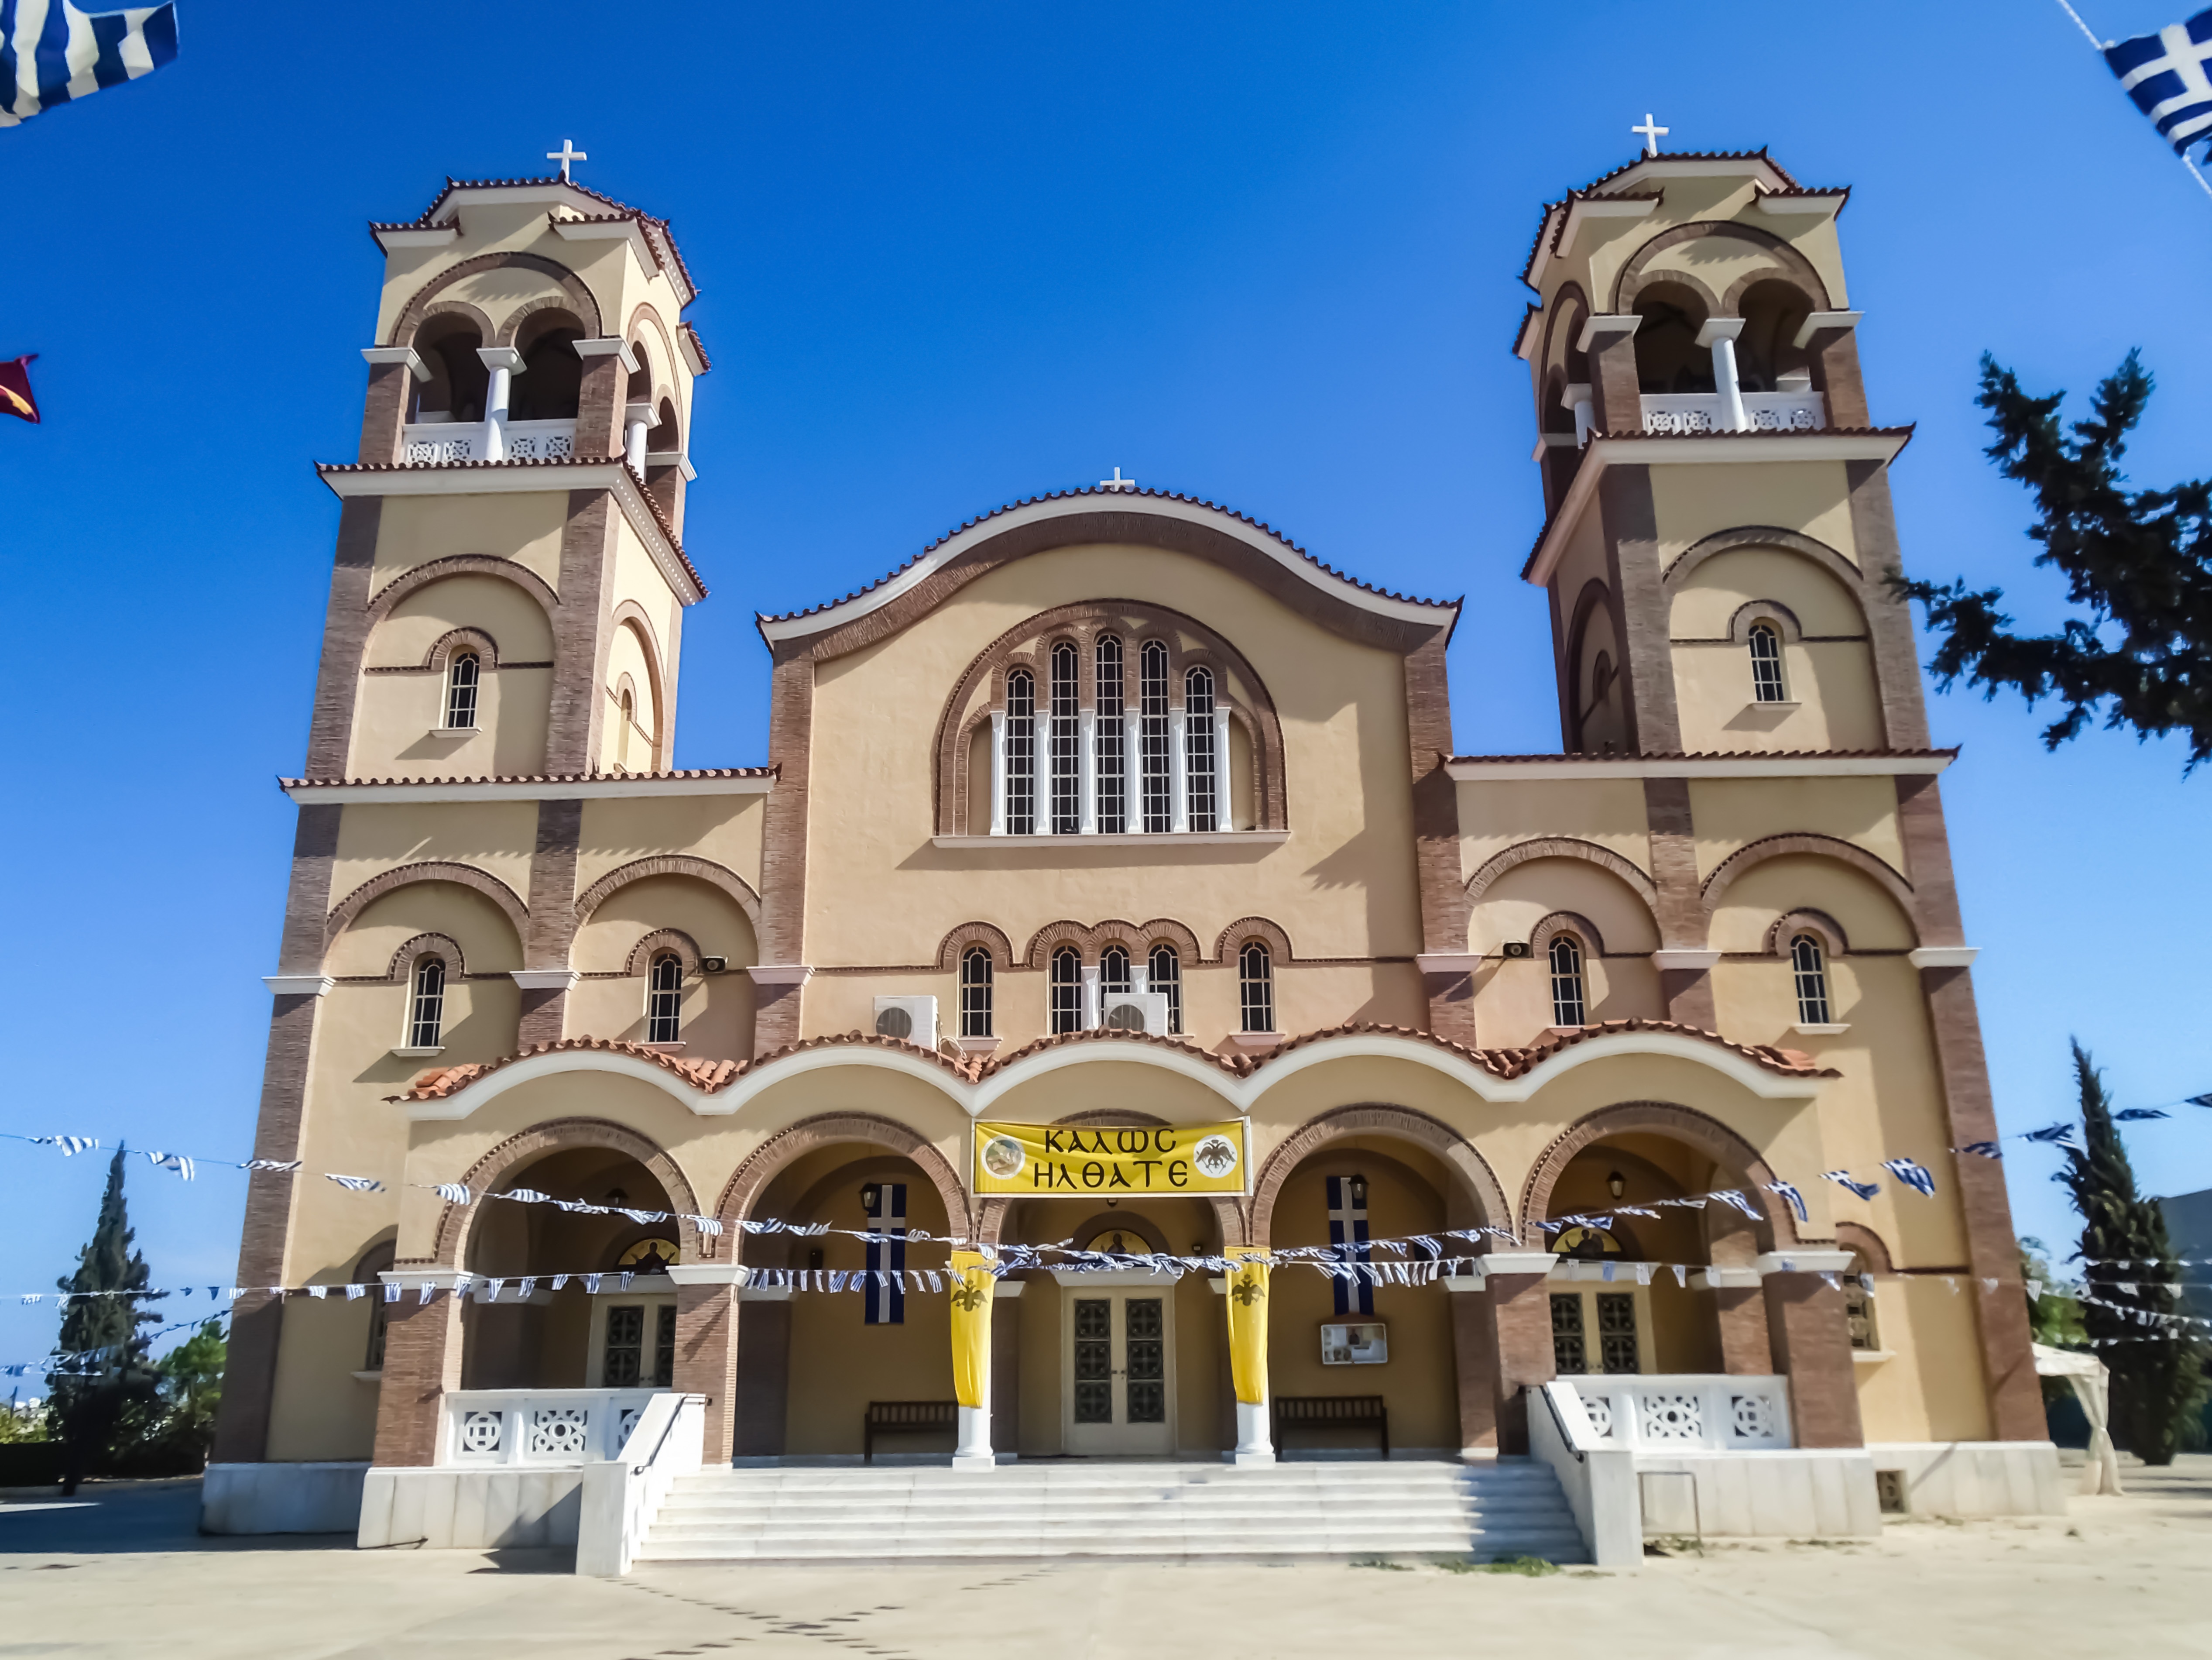
architecture, building, landmark, facade, church, cathedral, place of worship, monastery, synagogue, orthodox, basilica, cyprus, paralimni, classical architecture, historic site, byzantine architecture, spanish missions in california